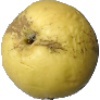
Label: Apple Golden 1